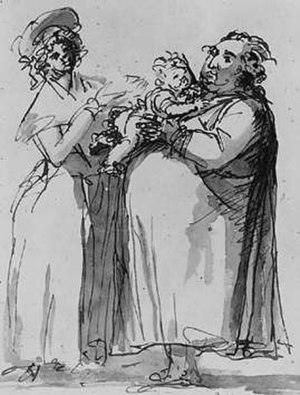
Selvportræt / Gallerier med eksempler på selvportrætter gennem tiden / Tegning
Når en person eller kunstner portrætterer sig selv, kaldes resultatet et selvportræt. Selvportræt kan fx laves i skulptur, foto-, tegne- og malerkunsten.